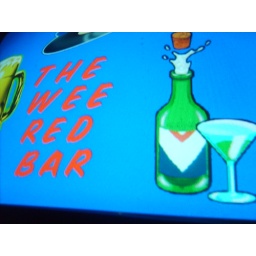
games machine in the wee red bar. classy.